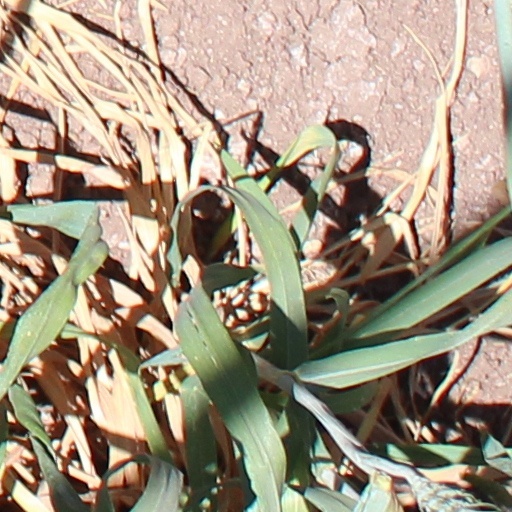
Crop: wheat